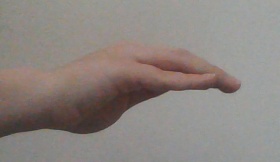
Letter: haa